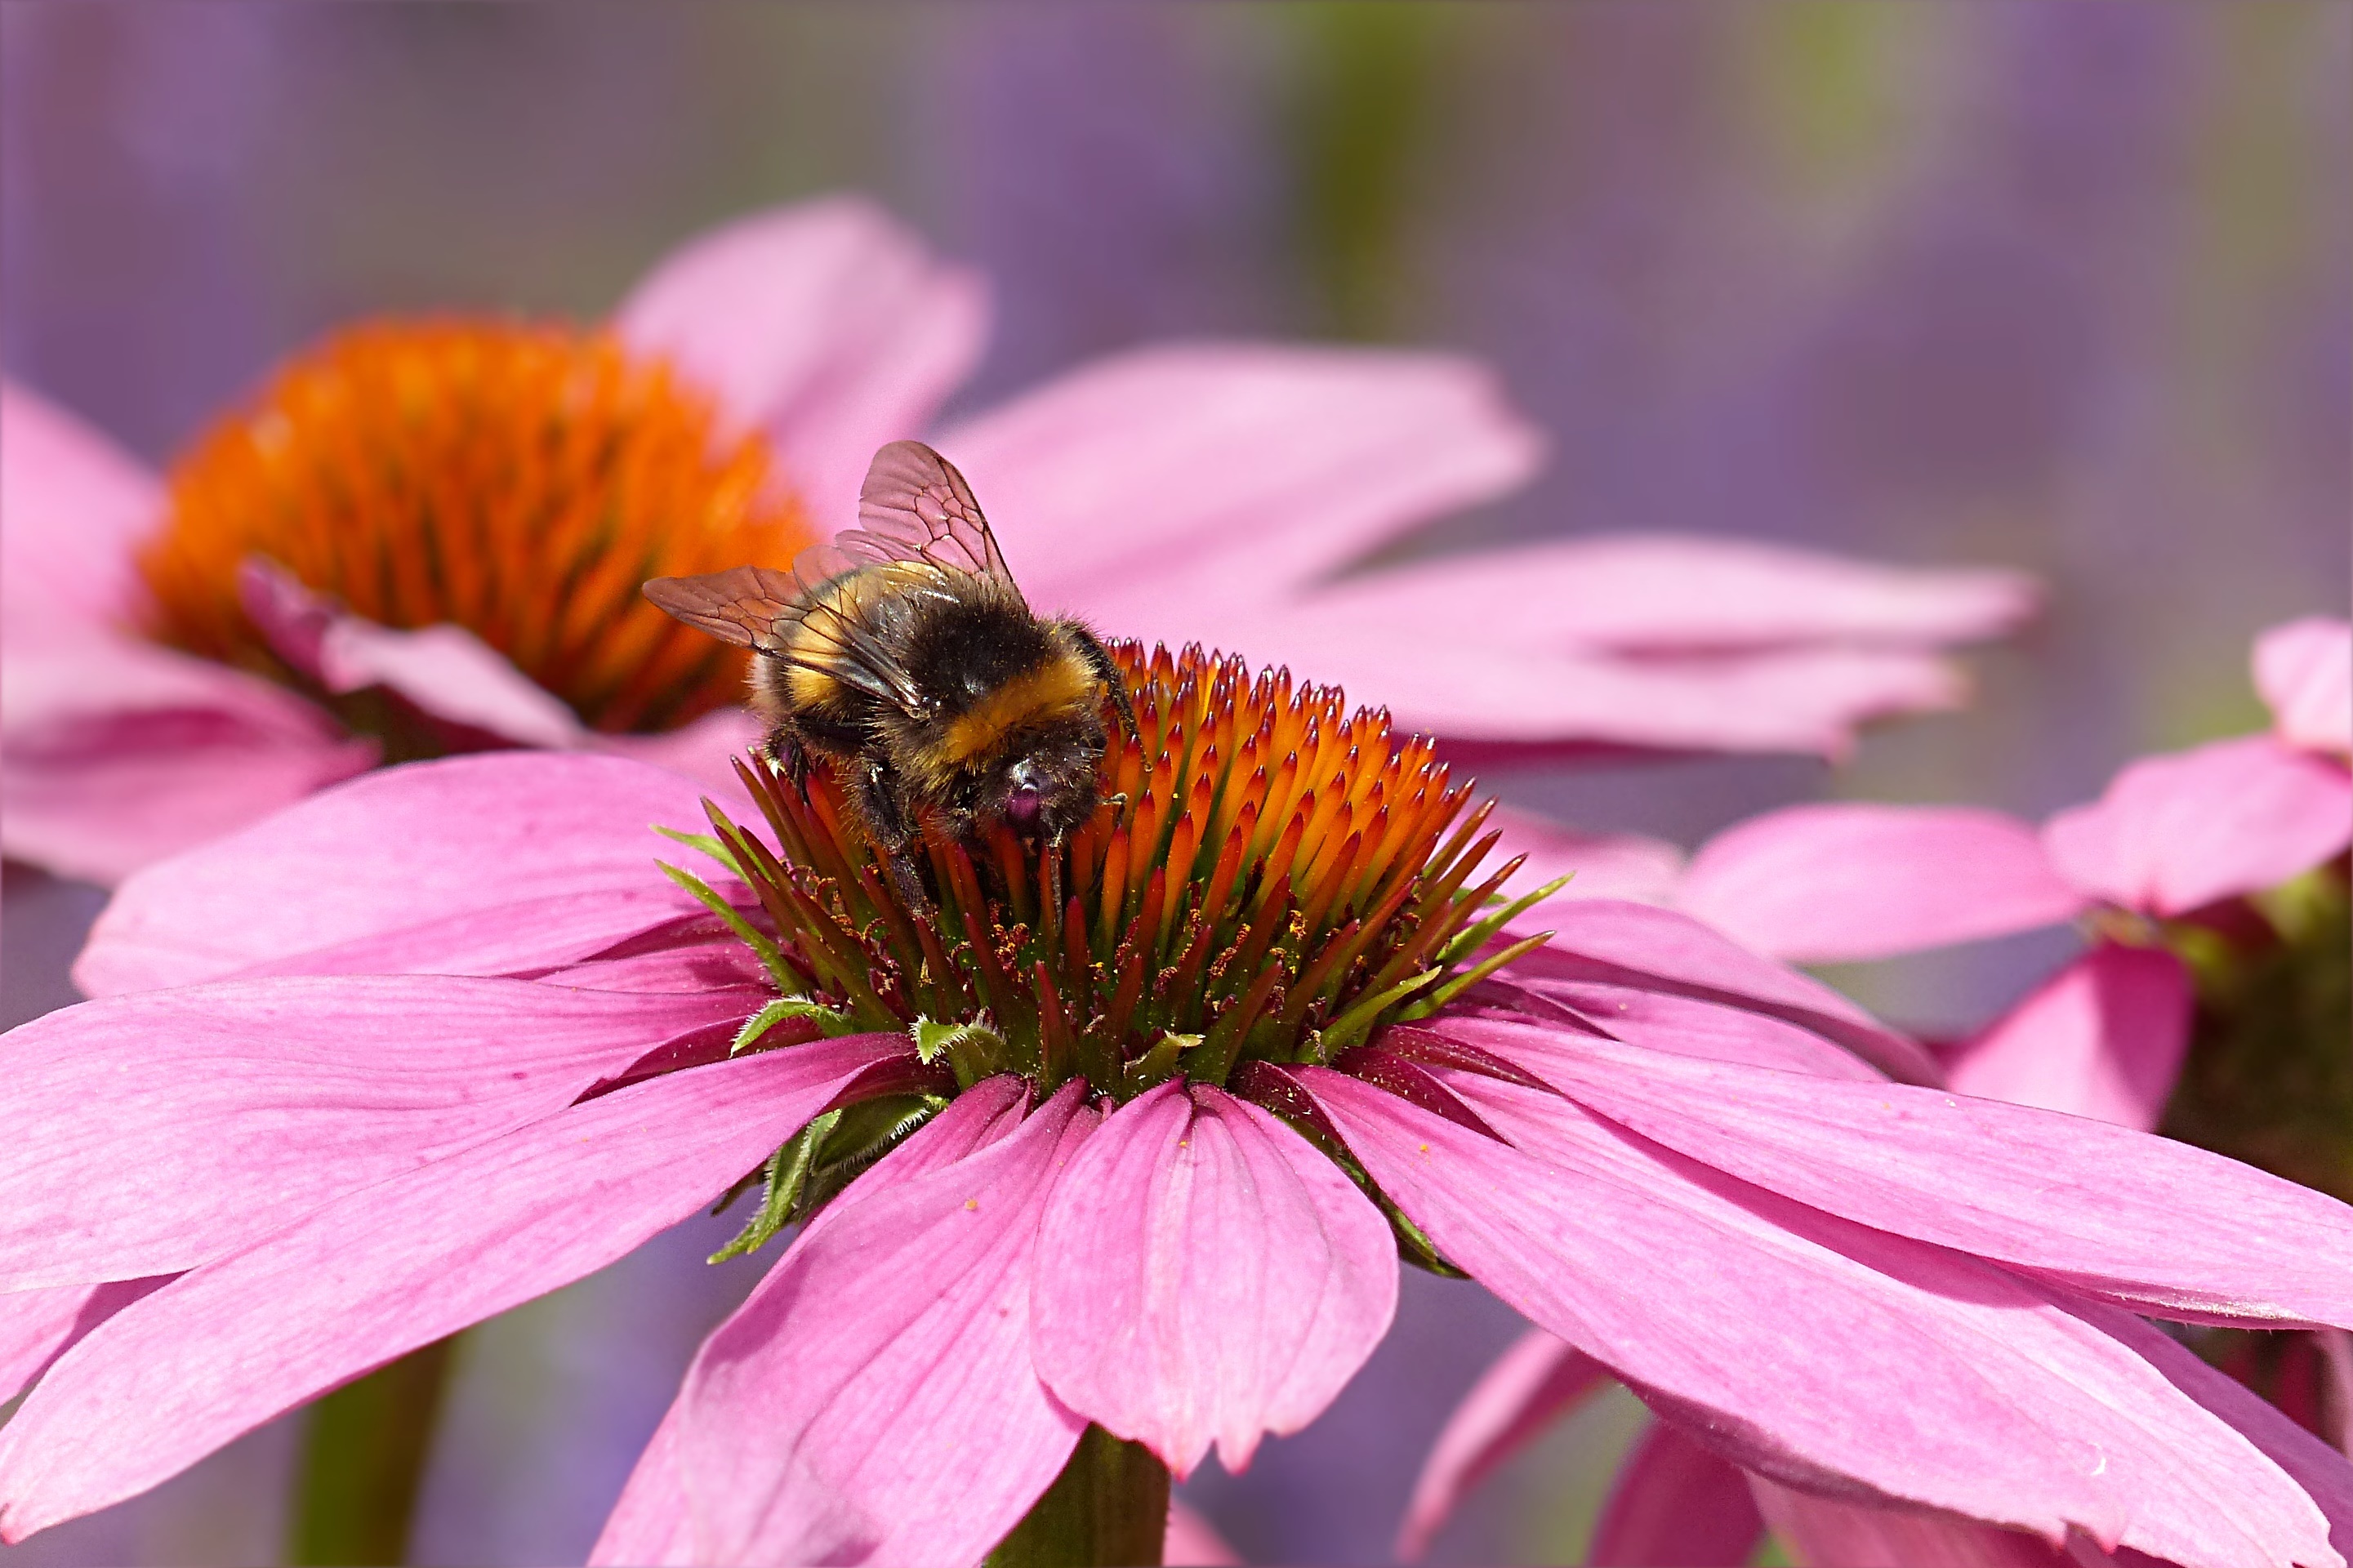
blossom, plant, photography, flower, petal, animal, pollen, insect, botany, pink, flora, fauna, invertebrate, wildflower, close up, bee, coneflower, echinacea, bumblebee, hummel, nectar, macro photography, flowering plant, honey bee, daisy family, pollinator, annual plant, land plant, membrane winged insect, bombus buerokratus